History of Albany, New York (1784–1860)

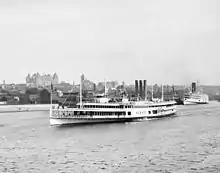
A white steam ship is seen near the shore of the Hudson River in front of the downtown area of Albany; the New York State Capitol can be seen in the background.

Albany has been a center of transportation for much of its history. In the late 18th century and early 19th century, Albany saw development of the turnpike and by 1815, Albany was the turnpike center of the state. The development of Simeon De Witt's gridded block system in 1794—which gave Albany its original bird and mammal street names,—was intersected by these important arterials coming out of Albany, cutting through the city at unexpected angles. The advent of the turnpike, in conjunction with canal and railroad systems, made Albany the hub of transportation for pioneers going to Buffalo and the Michigan Territory in the early and mid-19th century.